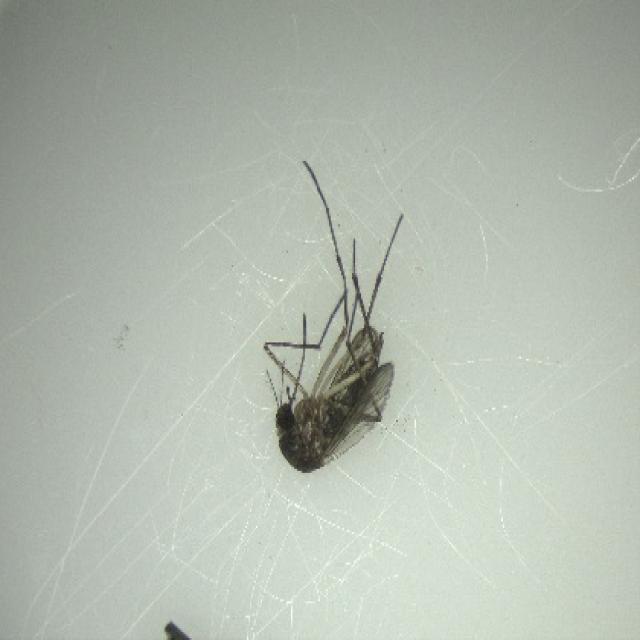
Species: aedes_vexans